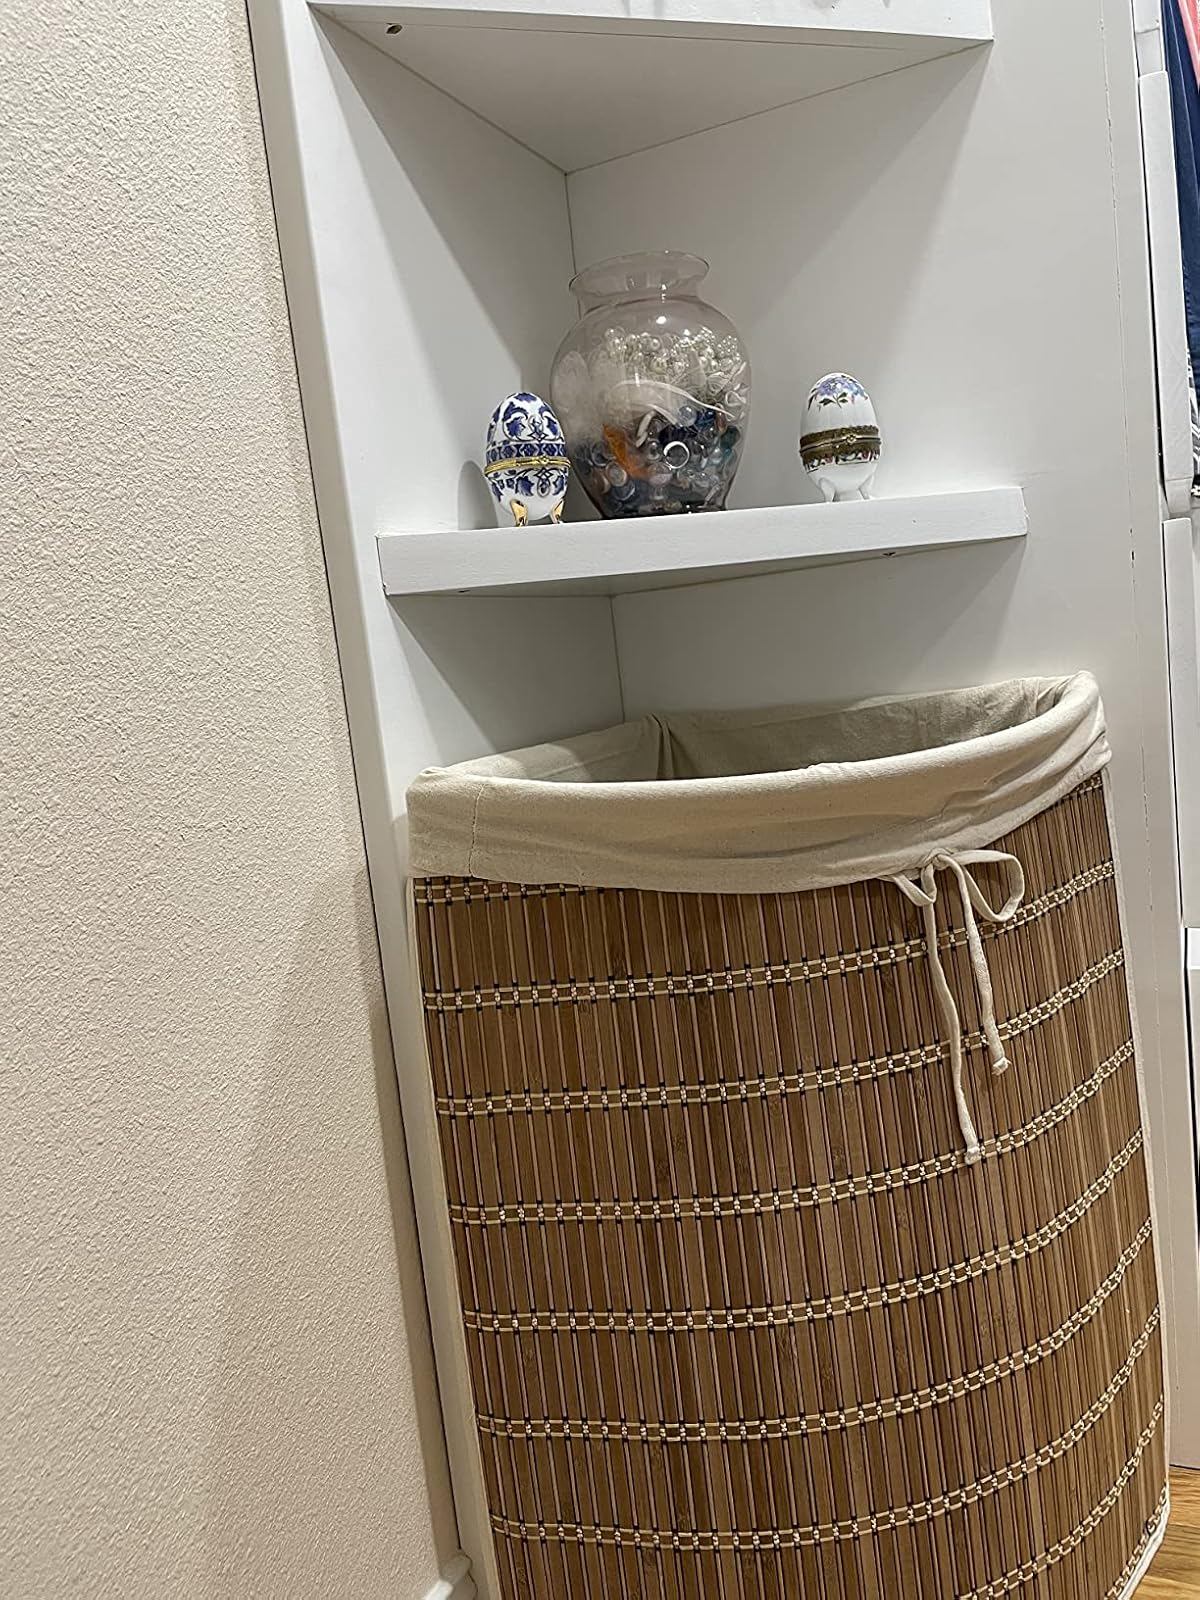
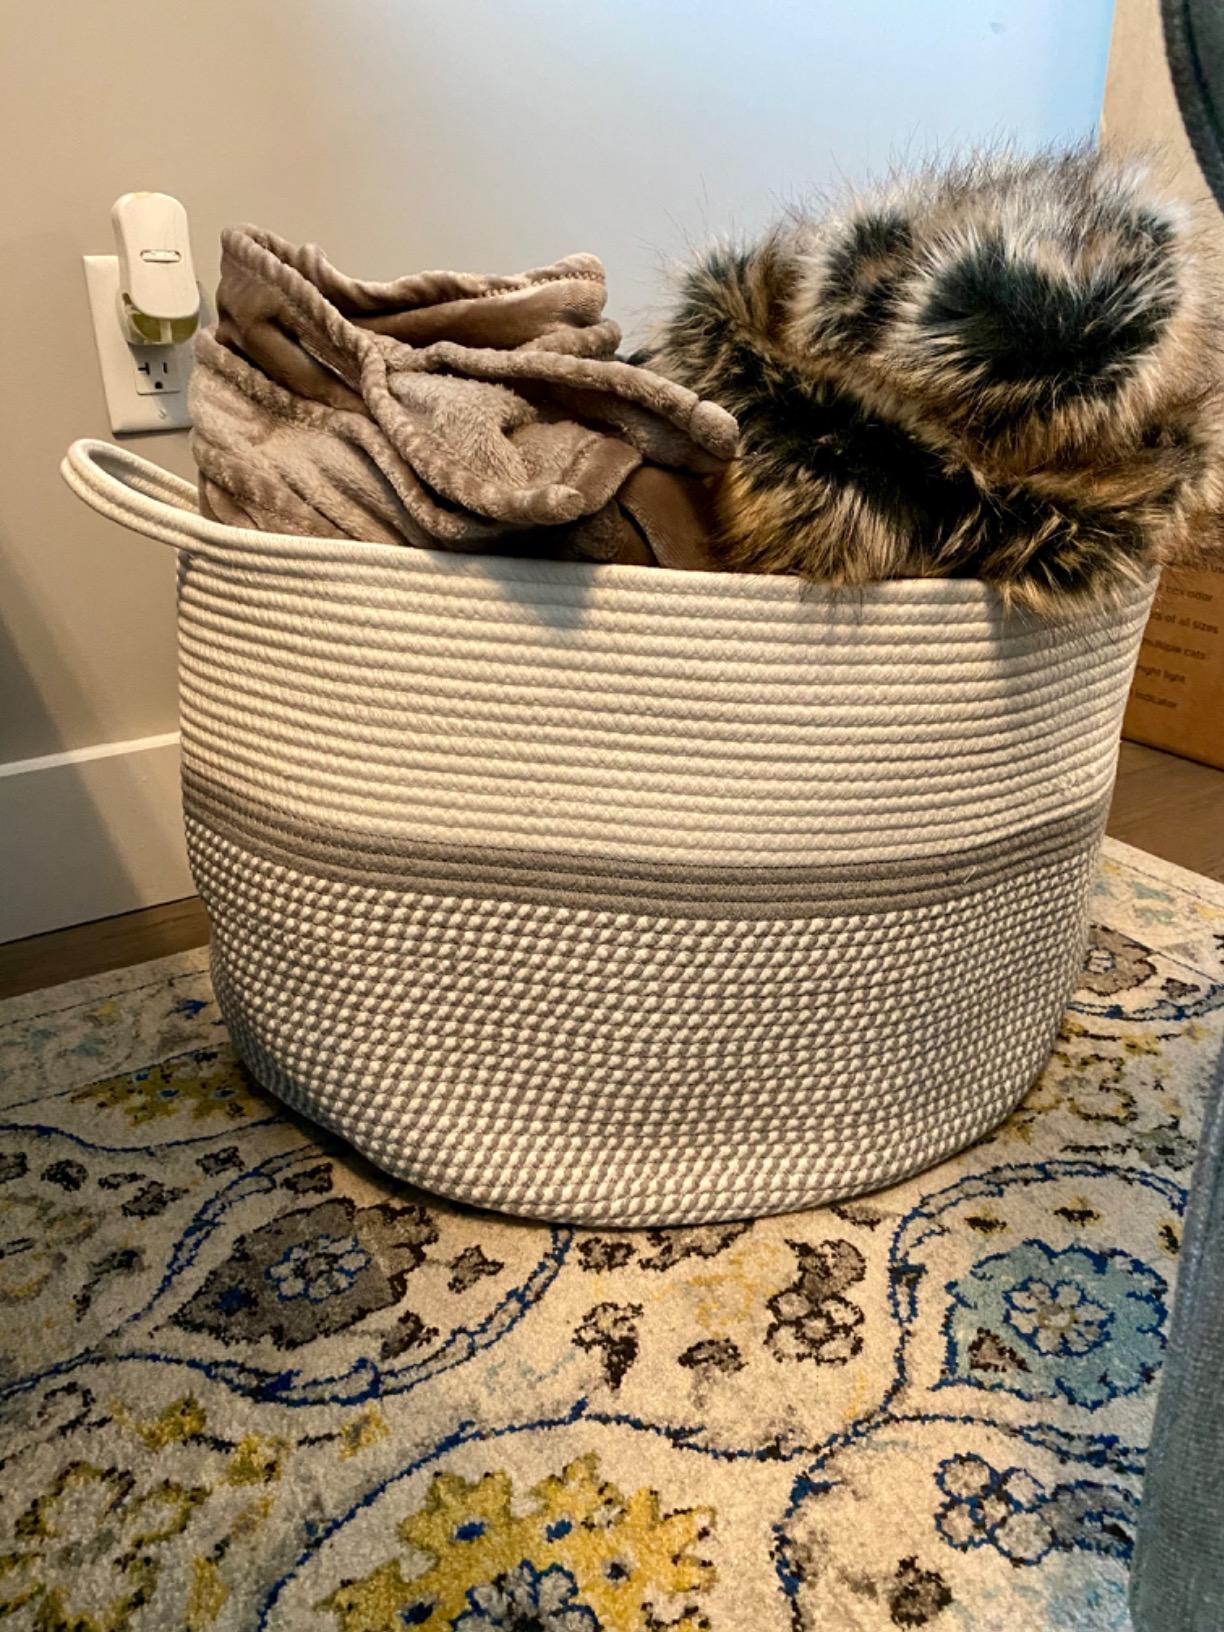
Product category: items_hamper
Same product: no